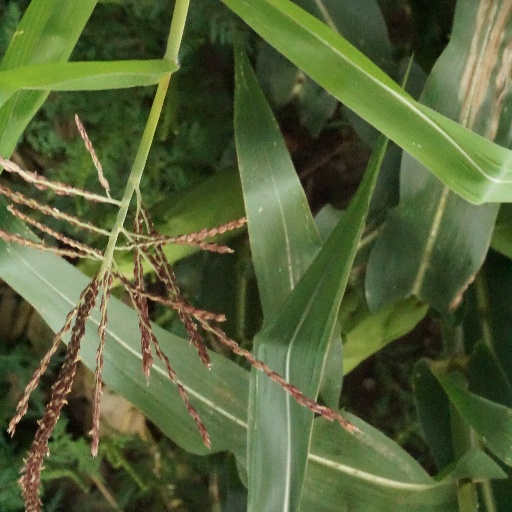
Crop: maize; corn